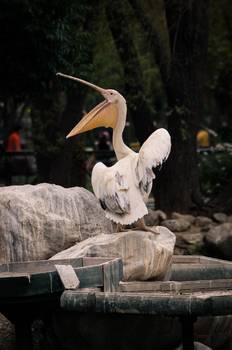
Label: No Watermark